5S (methodology)

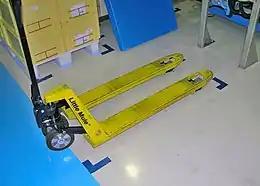
2S – simple floor marking

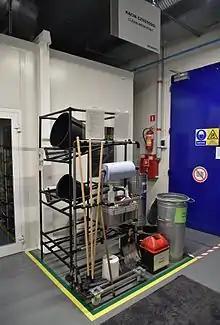
3Scleanliness point with cleaning tools and resources

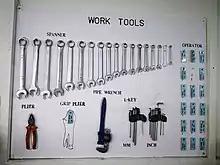
Shadow board (with tools' outlines) and worker's movement that is being used in production floor

is to maintain hygiene and cleanliness. This is the actual translation. It was often misrepresented as "standardize" simply to suit the 5S acronym. The original concept had nothing to do with standardize or uniformity (To seek uniformity in a setting where the tasks are not uniform is simply absurd).